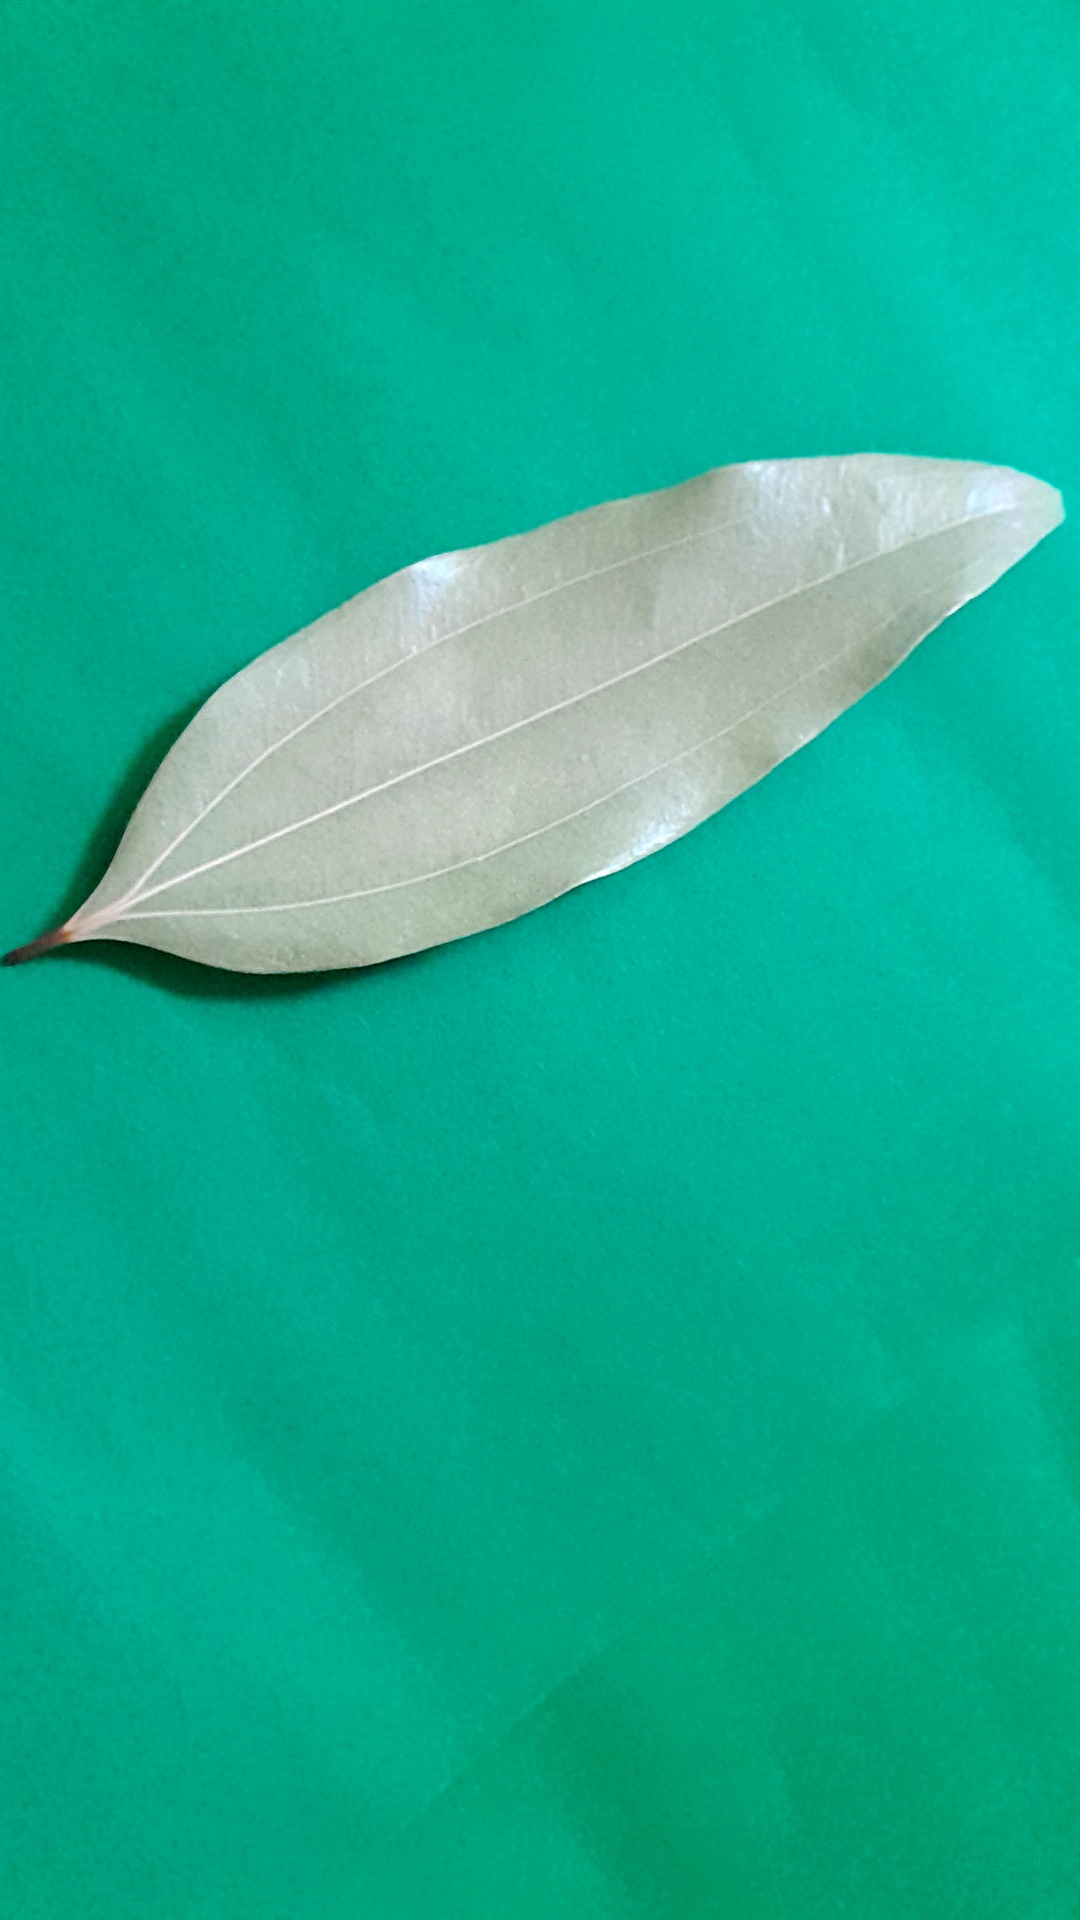
Label: Dry Leaf